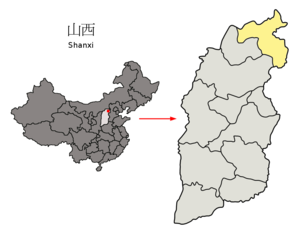
Datong (Shanxi)
Datongs beliggenhed i provinsen Shanxi
Datong er en by på præfekturniveau i provinsen Shanxi i det nordlige Kina. Præfekturet har et areal på 14.176 km² og en befolkning på omkring 3,1 millioner mennesker.